Magic Hour (Surf Curse album)

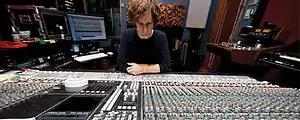
Chris Coady (pictured 2009) produced the album.

The album's release was scheduled for September 16, 2022; it was released October 7. The lead single "Sugar" had been released in March that year, followed by "TVI" in July, "Lost Honor" in August, and "Self Portrait" in September.